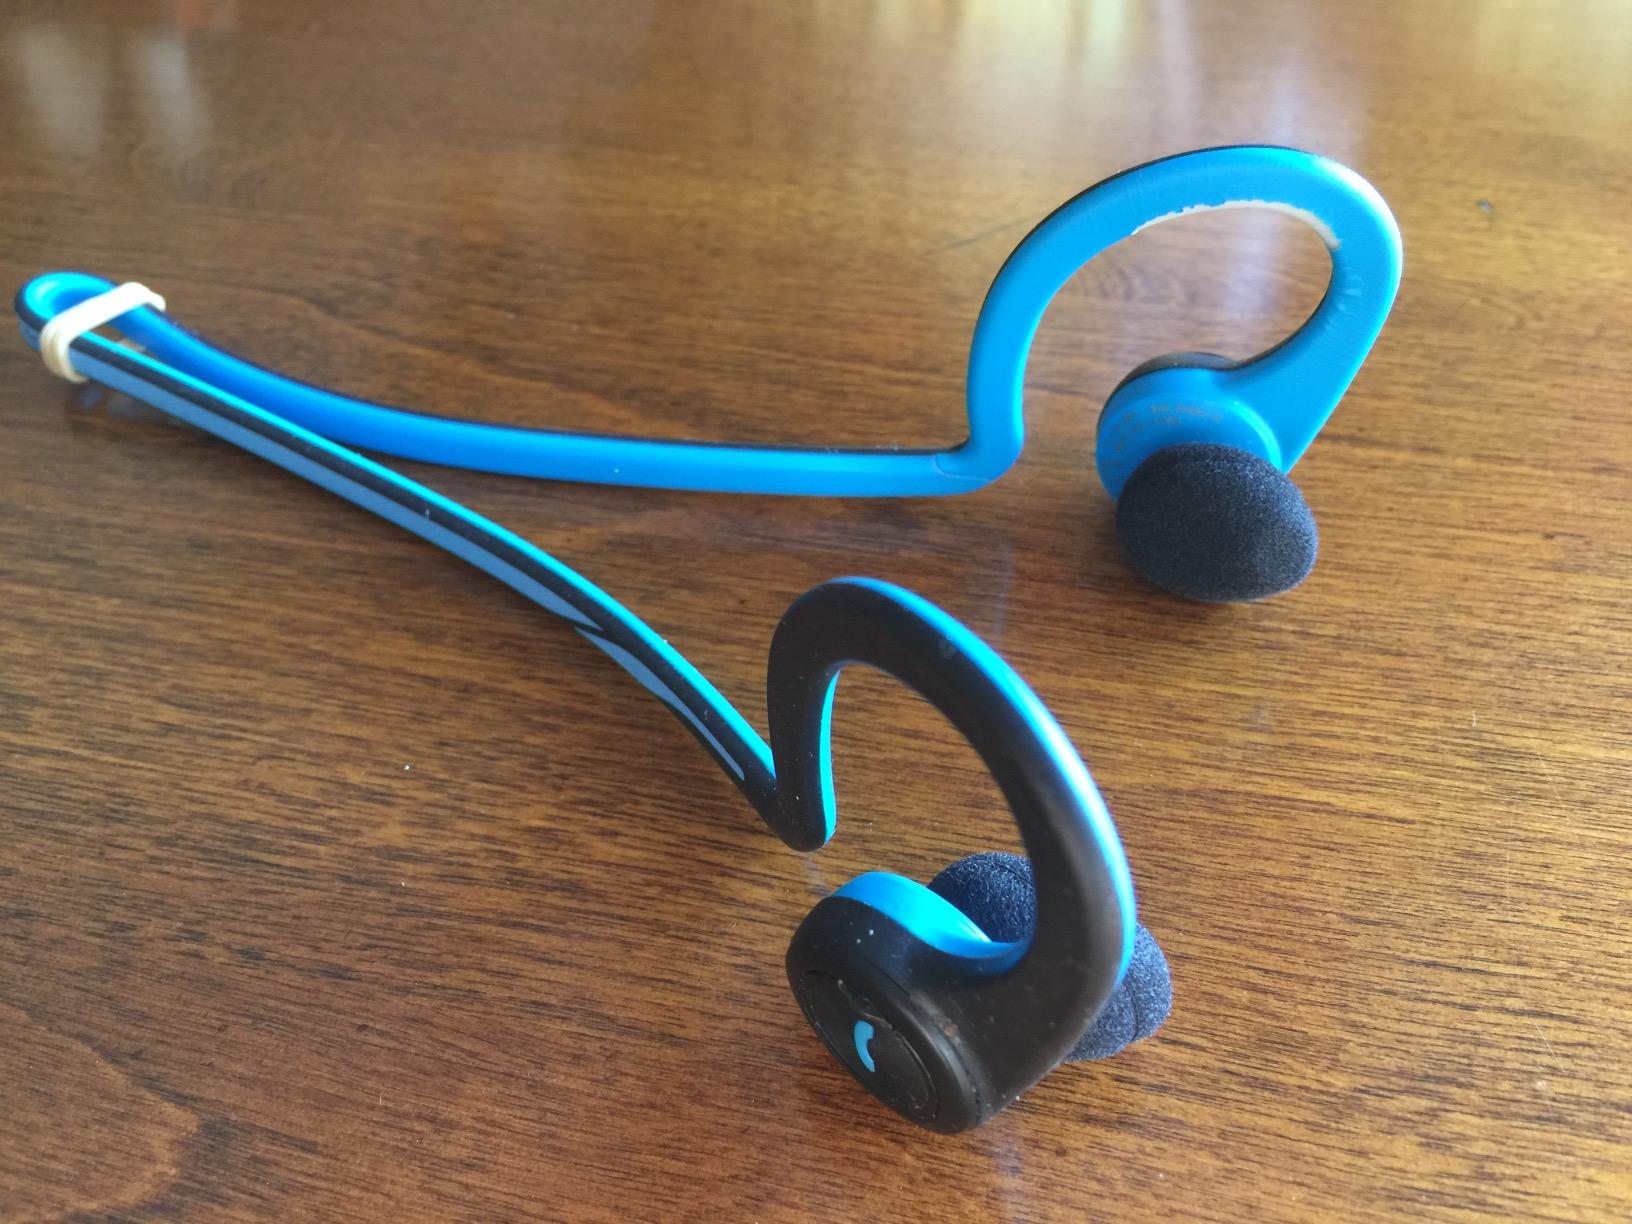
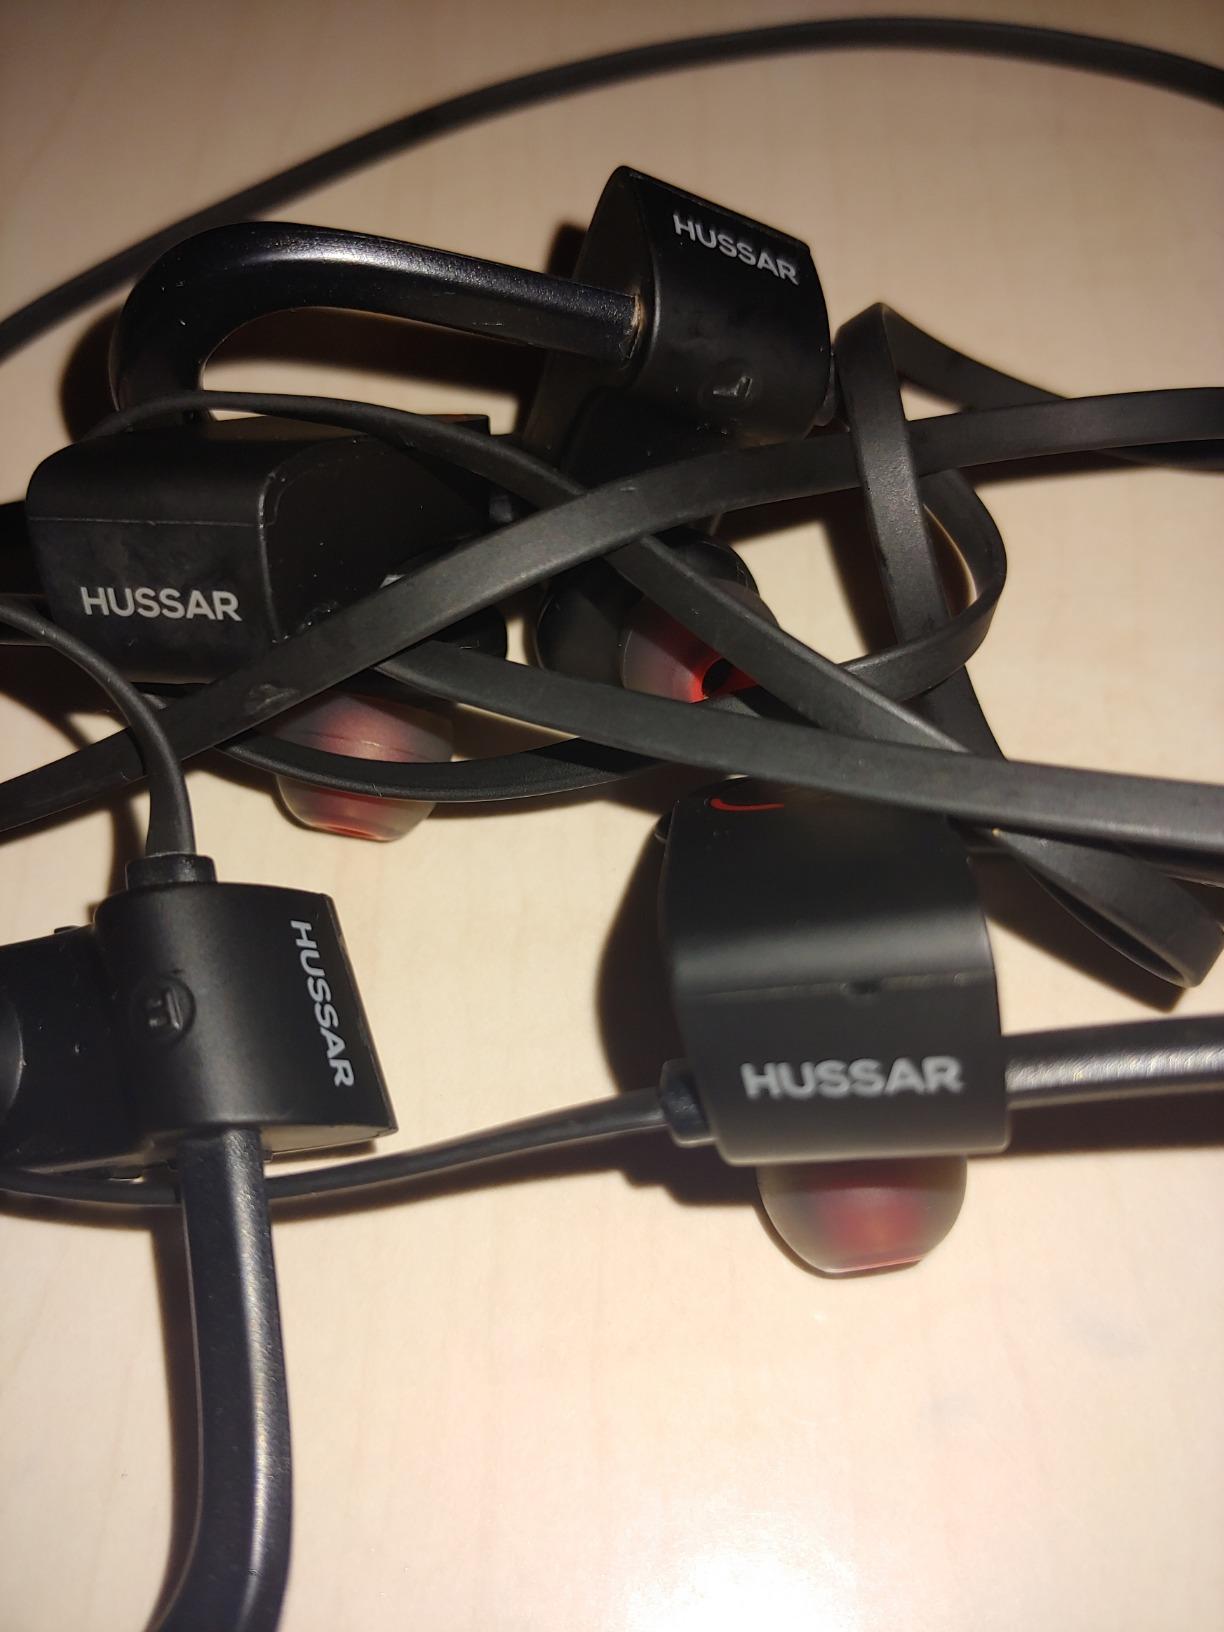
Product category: headphones
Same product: no